Hurricane Jose (2017)

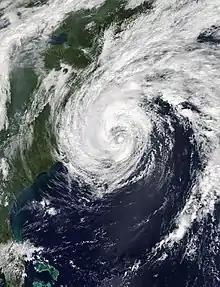
Tropical Storm Jose off the United States East Coast on September 19

Jose slowly weakened as the eye became cloud-filled and wind shear began affecting the storm, dropping below Category 4 intensity by 18:00 UTC on September 10. The storm weakened below major hurricane status 06:00 UTC the following day, and below Category 2 status by 18:00 UTC September 11 as higher wind shear began to erode the core. As the storm was entering an anti-cyclonic loop, Jose was downgraded to a tropical storm at 00:00 UTC on September 15 based on Dvorak estimates which put its wind speed below hurricane strength. At this time the NHC noted that northerly wind shear had kept all significant banding to the southeastern quadrant and the center was to the northwest of most convection. However, as the storm was completing the anti-cyclonic loop later on that day, a reconnaissance plane recorded surface winds above hurricane threshold. Accordingly, the NHC re-upgraded Jose to a hurricane. Rounding the western periphery of the subtropical ridge, Jose moved northward, beginning on September 16. Despite an asymmetric appearance on satellite imagery, the hurricane intensified slightly, reaching a secondary peak intensity of 90 mph (150 km/h) at 12:00 UTC on September 17.